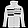
Label: Coat